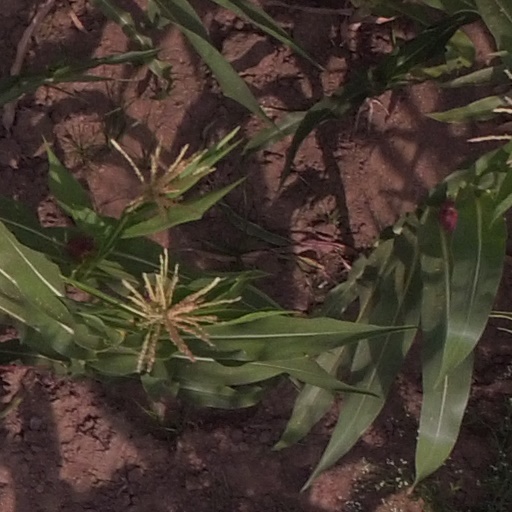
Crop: maize; corn